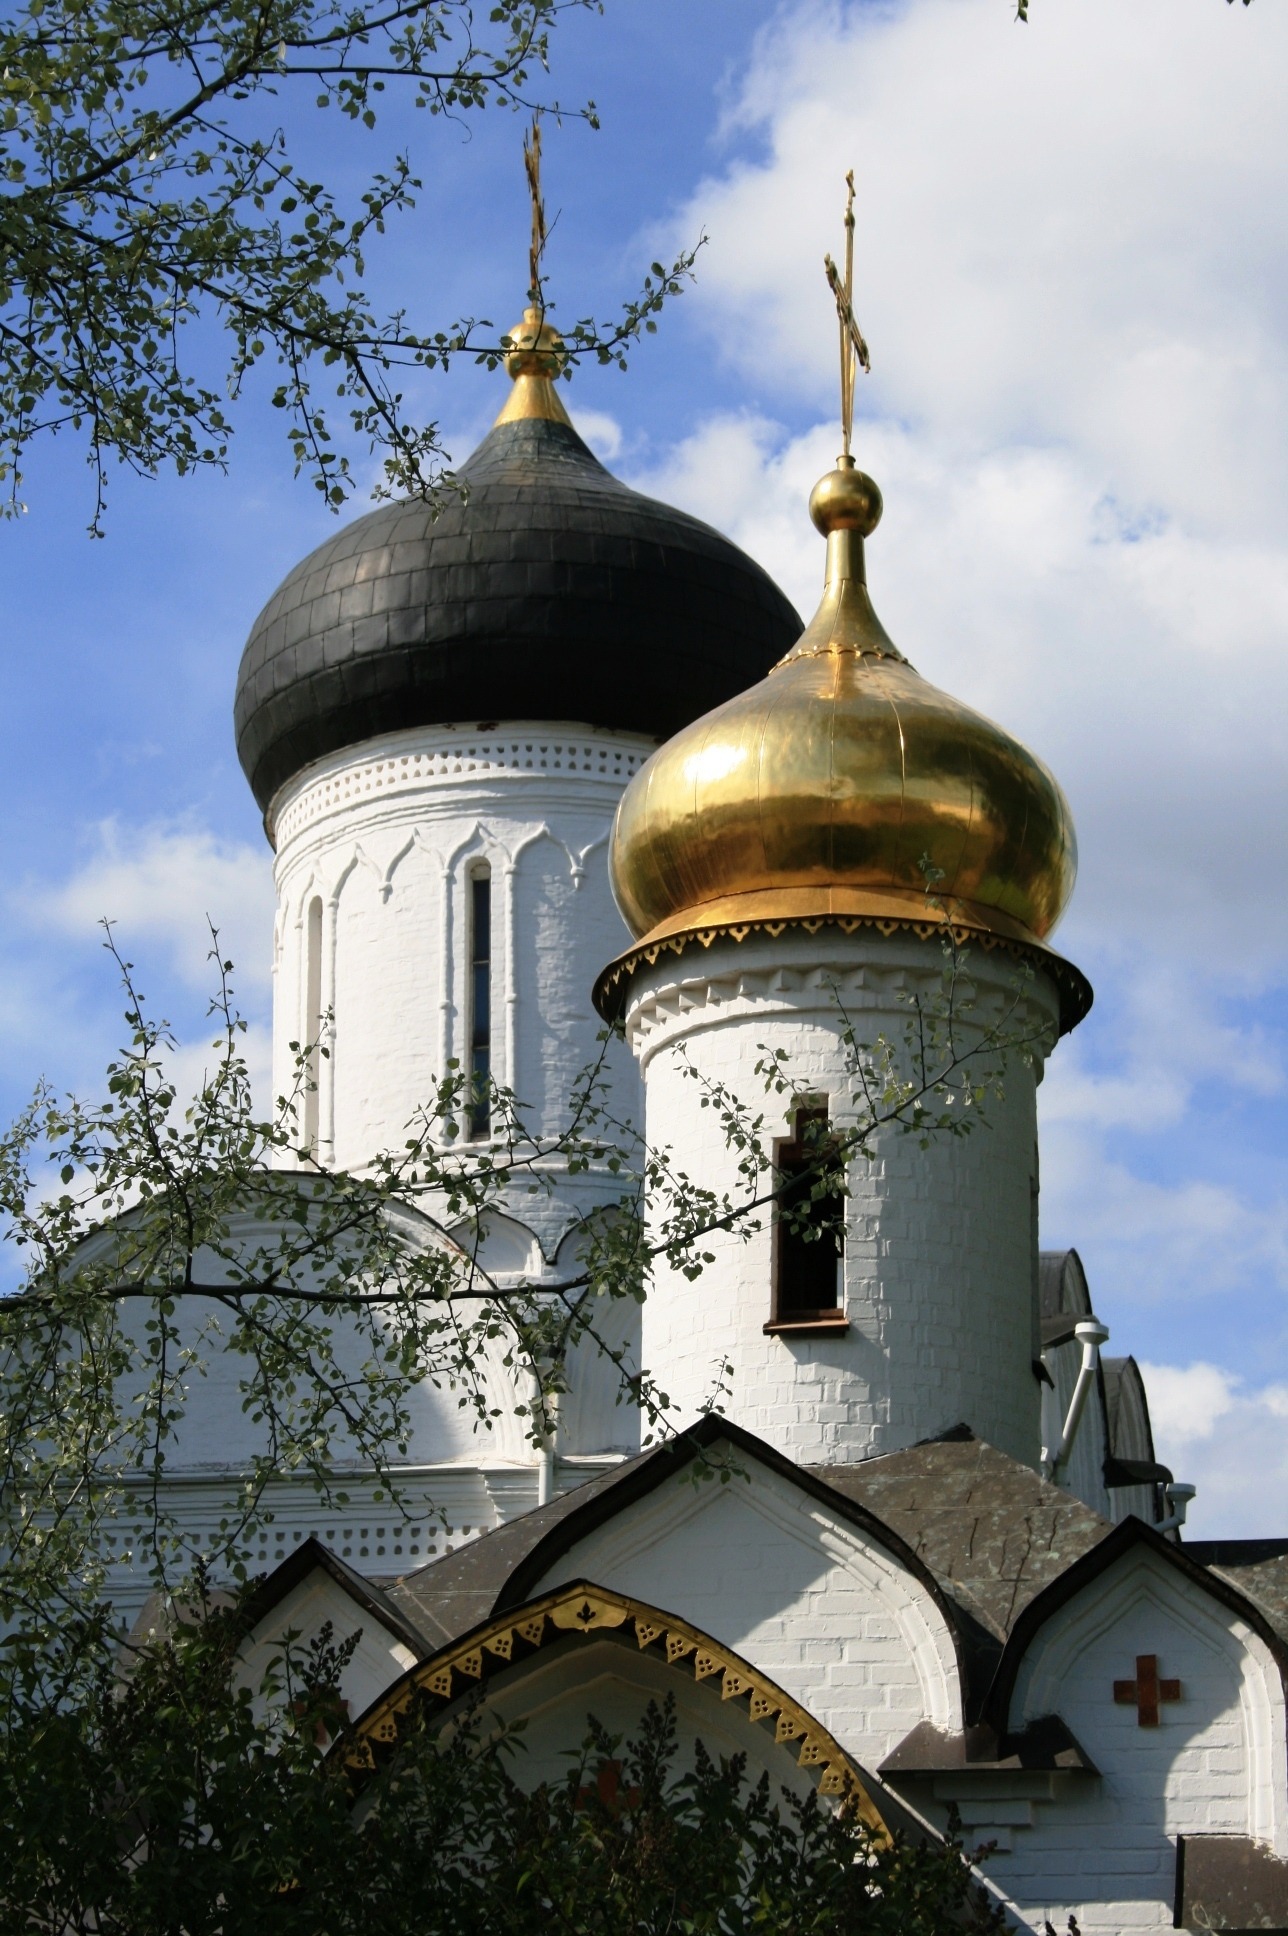
tree, architecture, sky, white, building, chateau, tower, facade, church, cathedral, chapel, black, place of worship, bell tower, medieval architecture, clouds, gold, towers, spire, steeple, arches, monastery, orthodox, dome, russian, turret, domes, historic site